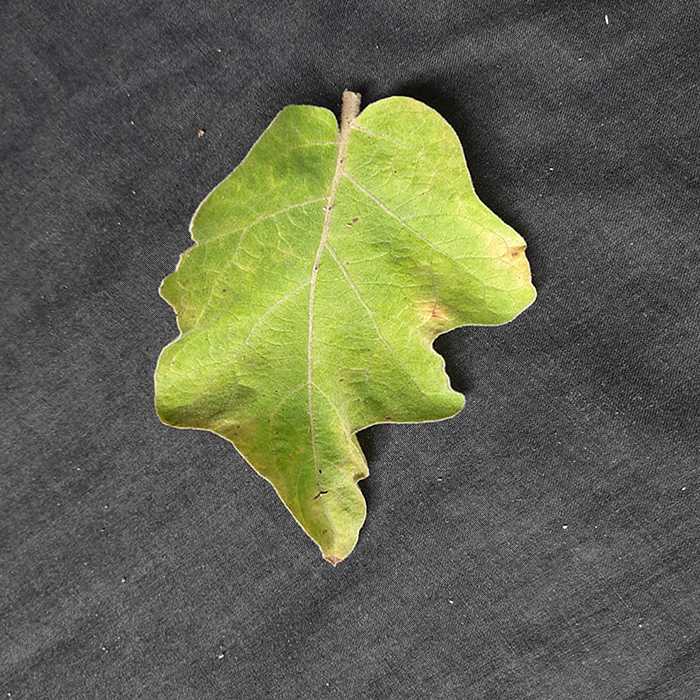
Plant: Eggplant
Label: Eggplant verticillium wilt